Transport for the North

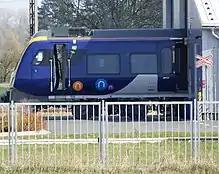
New Arriva Rail North rolling stock

Transport for the North (TfN) is the first statutory sub-national transport body in the United Kingdom. It was formed in 2018 to make the case for strategic transport improvements across the North of England. Creating this body represented an unprecedented devolution of power from central government. TfN brings together the North's twenty local transport authorities and business leaders together with Network Rail, National Highways, and HS2 and works with the UK Government. The organisation has offices in Manchester and Leeds.